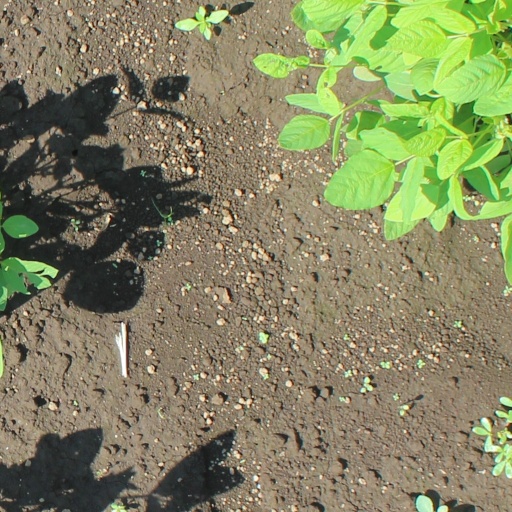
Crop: soybean